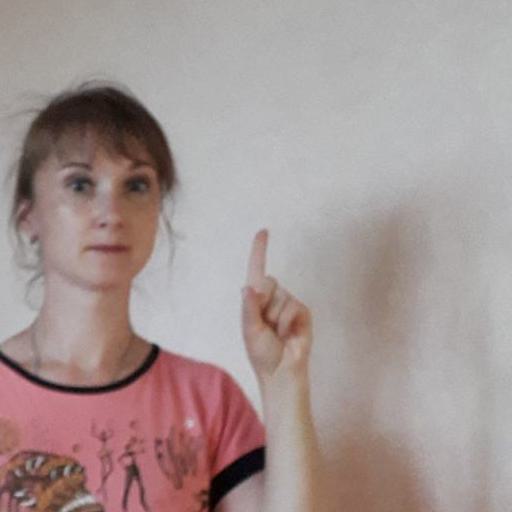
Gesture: one